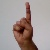
The image shows a hand gesture representing the letter 'D' in Indian Sign Language.